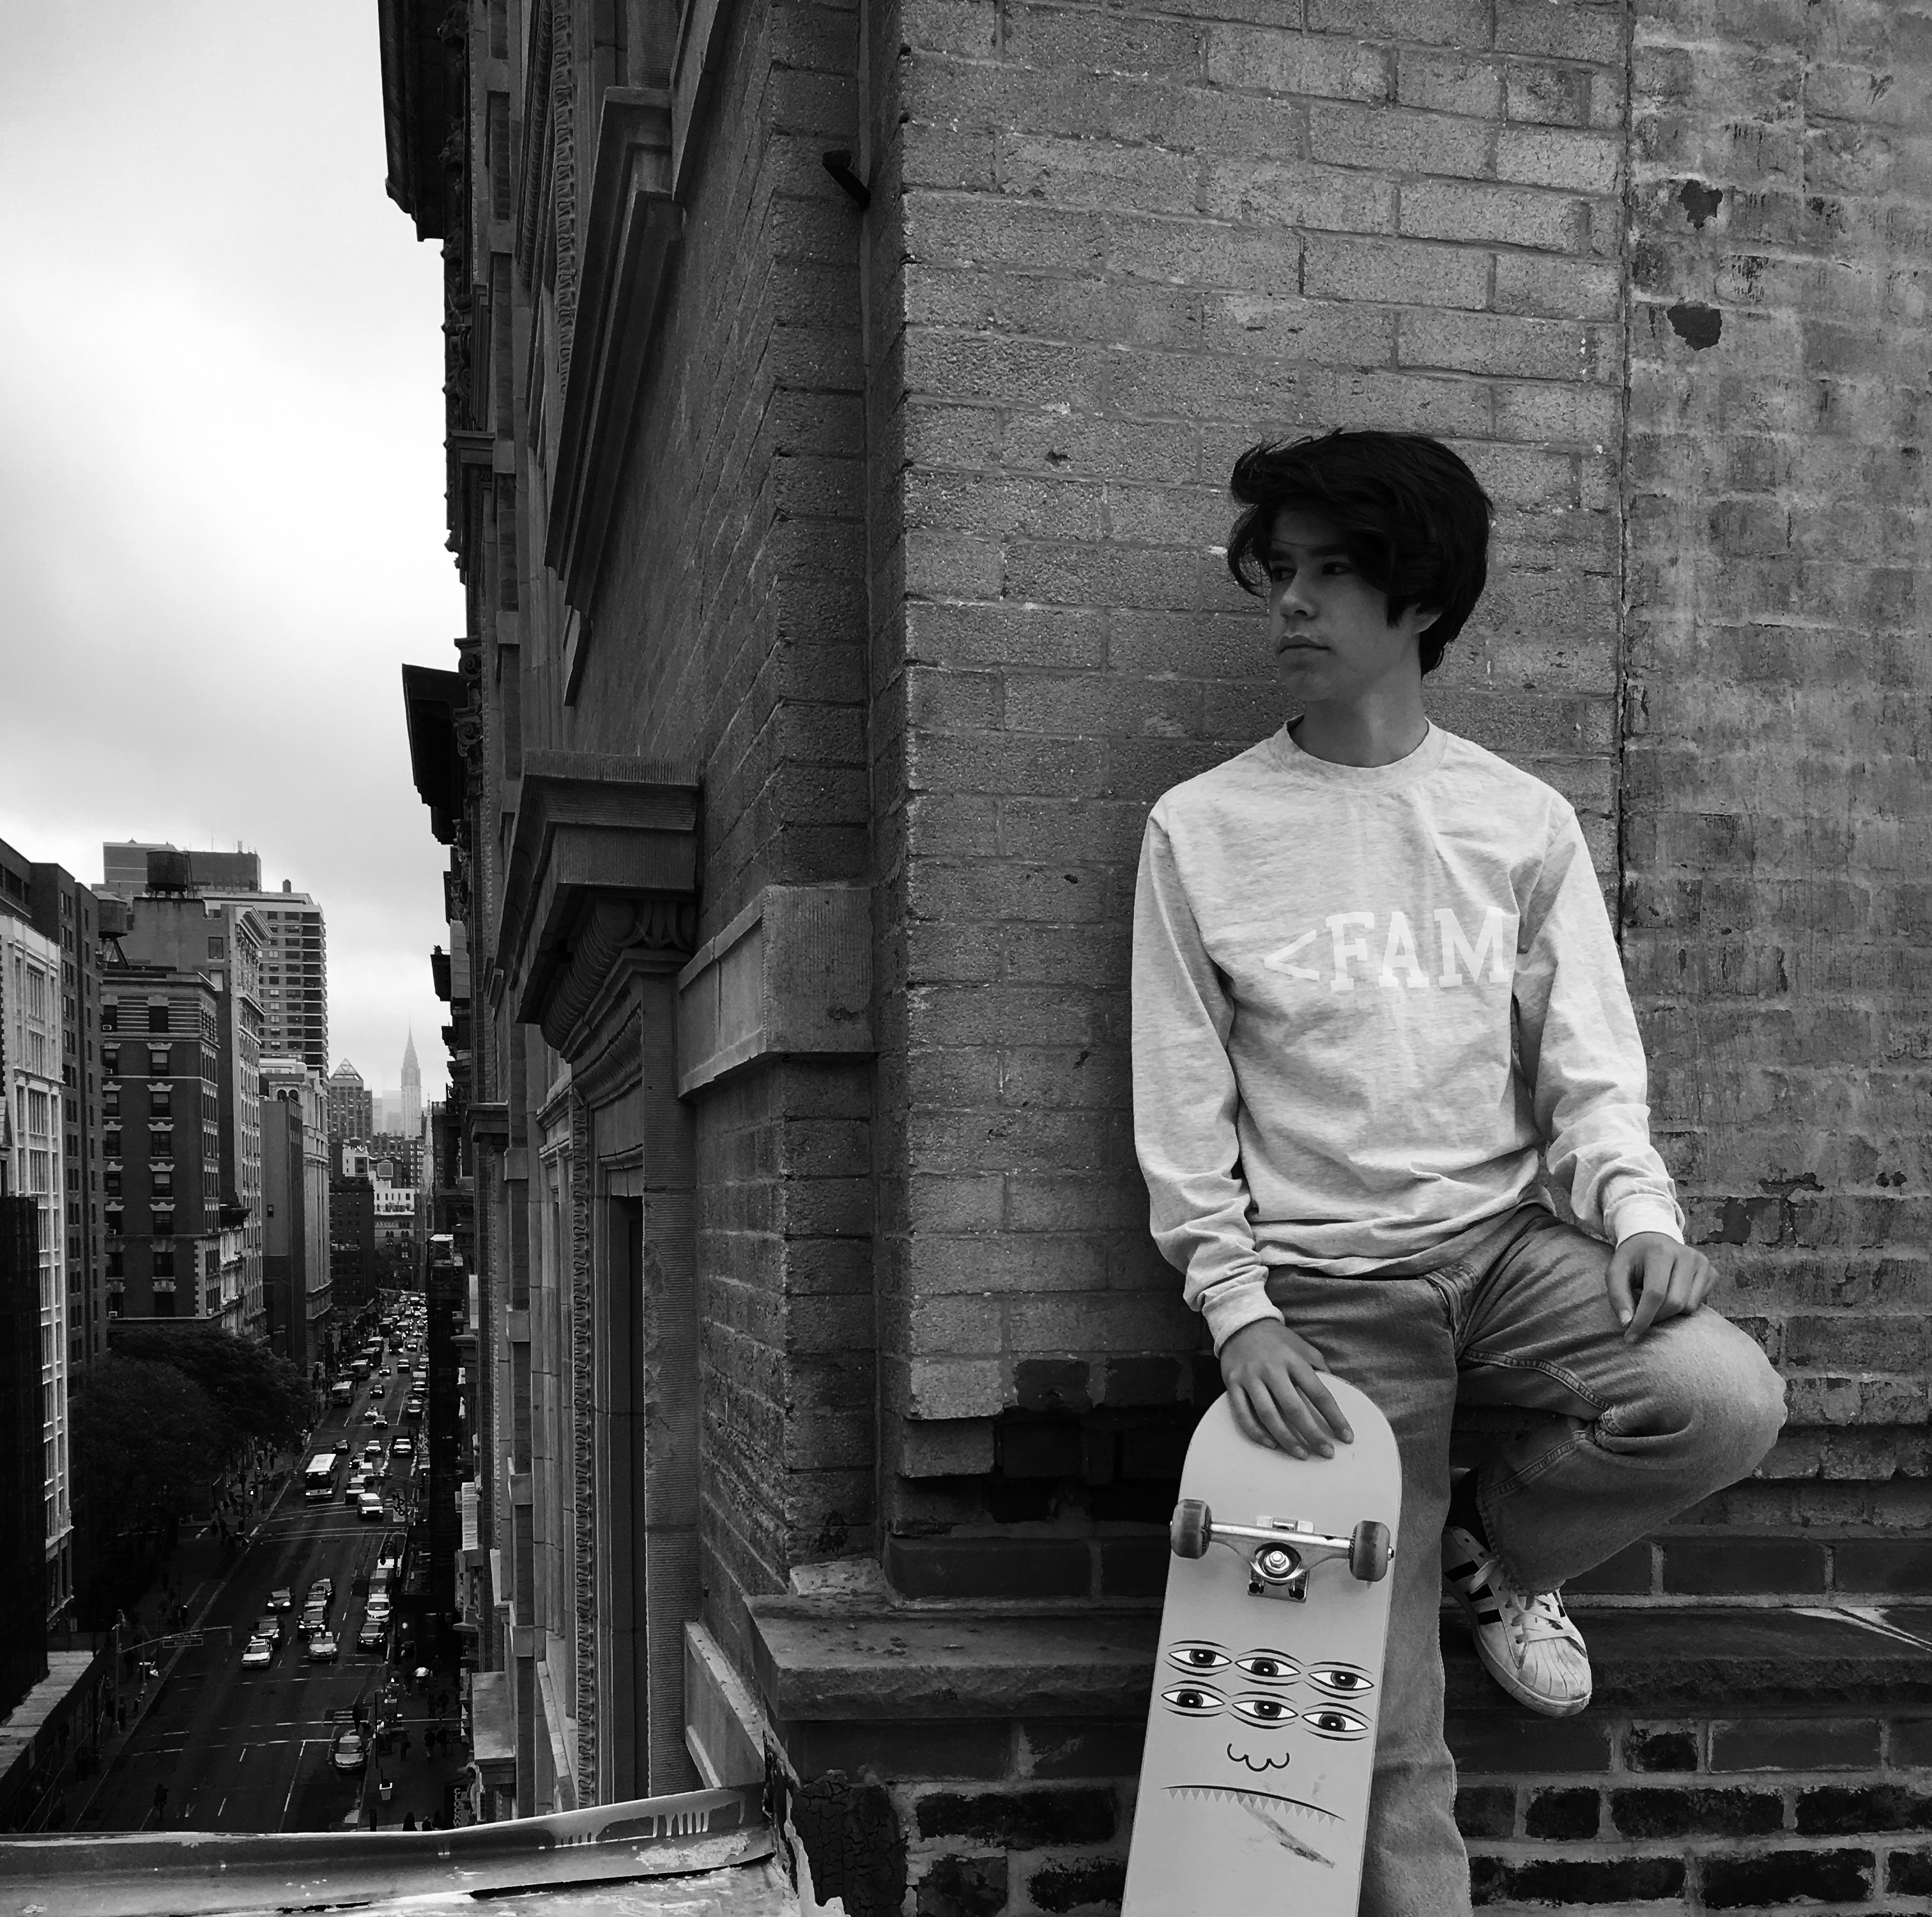
black and white, road, white, bridge, street, photography, skateboard, skate, city, urban, new york, downtown, male, truck, portrait, model, young, spring, youth, nyc, show, sitting, usa, fashion, clothing, black, monochrome, teenager, skateboarder, label, shoes, women, sports, infrastructure, runway, photograph, snapshot, ny, new, style, image, york, headshot, short, wear, ready, adult, week, anna, monochrome photography, sui, film noir, human positions